Black Buffalo (wrestler)

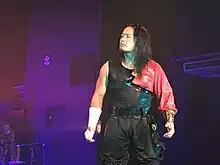
Buffalo in August 2016

On April 22, 2014, Yamada announced that in the future he would be working under a new mask with the shortened ring name Buffalo. Yamada also started working for the Tottori Darazu Puroresu promotion under the ring name Inaba no Buffalo ("Buffalo of Inaba"). On September 10, Buffalo returned to Pro Wrestling Noah to take part in an Osaka Pro Wrestling alumni tag team match, where he and Atsushi Maruyama, the former Tigers Mask, were defeated by Daisuke Harada and Quiet Storm. On February 16, 2015, Buffalo put his mask on the line in a VKF Championship match against Yoshiaki Yago. Buffalo won the match, retaining his mask and becoming the new champion. On February 28, Buffalo and Tsubasa, the reformed Infinity tag team, defeated Hayata and Tadasuke to capture the Dove-Pro Wrestling Tag Team Championship. On March 23, Buffalo and Yuya Susumu defeated Gentaro and Kenichiro Arai to win Pro Wrestling Freedoms' King of Freedom World Tag Team Championship. They lost the title to Kamui and Mammoth Sasaki on May 1. On June 7, Buffalo made his debut for Wrestle-1, teaming with Jay Freddie in a tag team match, where they were defeated by Seiki Yoshioka and Yasufumi Nakanoue. In December, Buffalo started working for women's wrestling promotion Reina Joshi Puroresu as a member of Syuri's Narcissist-gun stable. By 2017, Buffalo had ended his freelancing days by signing with the Makai company, which presents shows combining music, theater and wrestling.